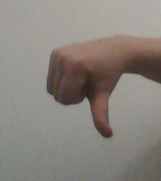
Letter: waw